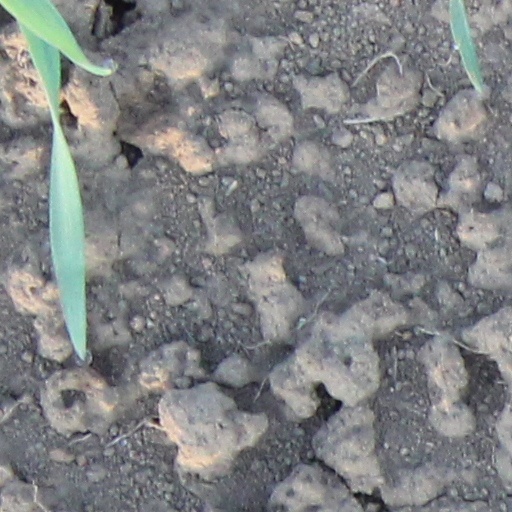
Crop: wheat